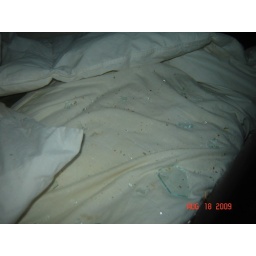
Glass in our bed where Knittykid was sleeping